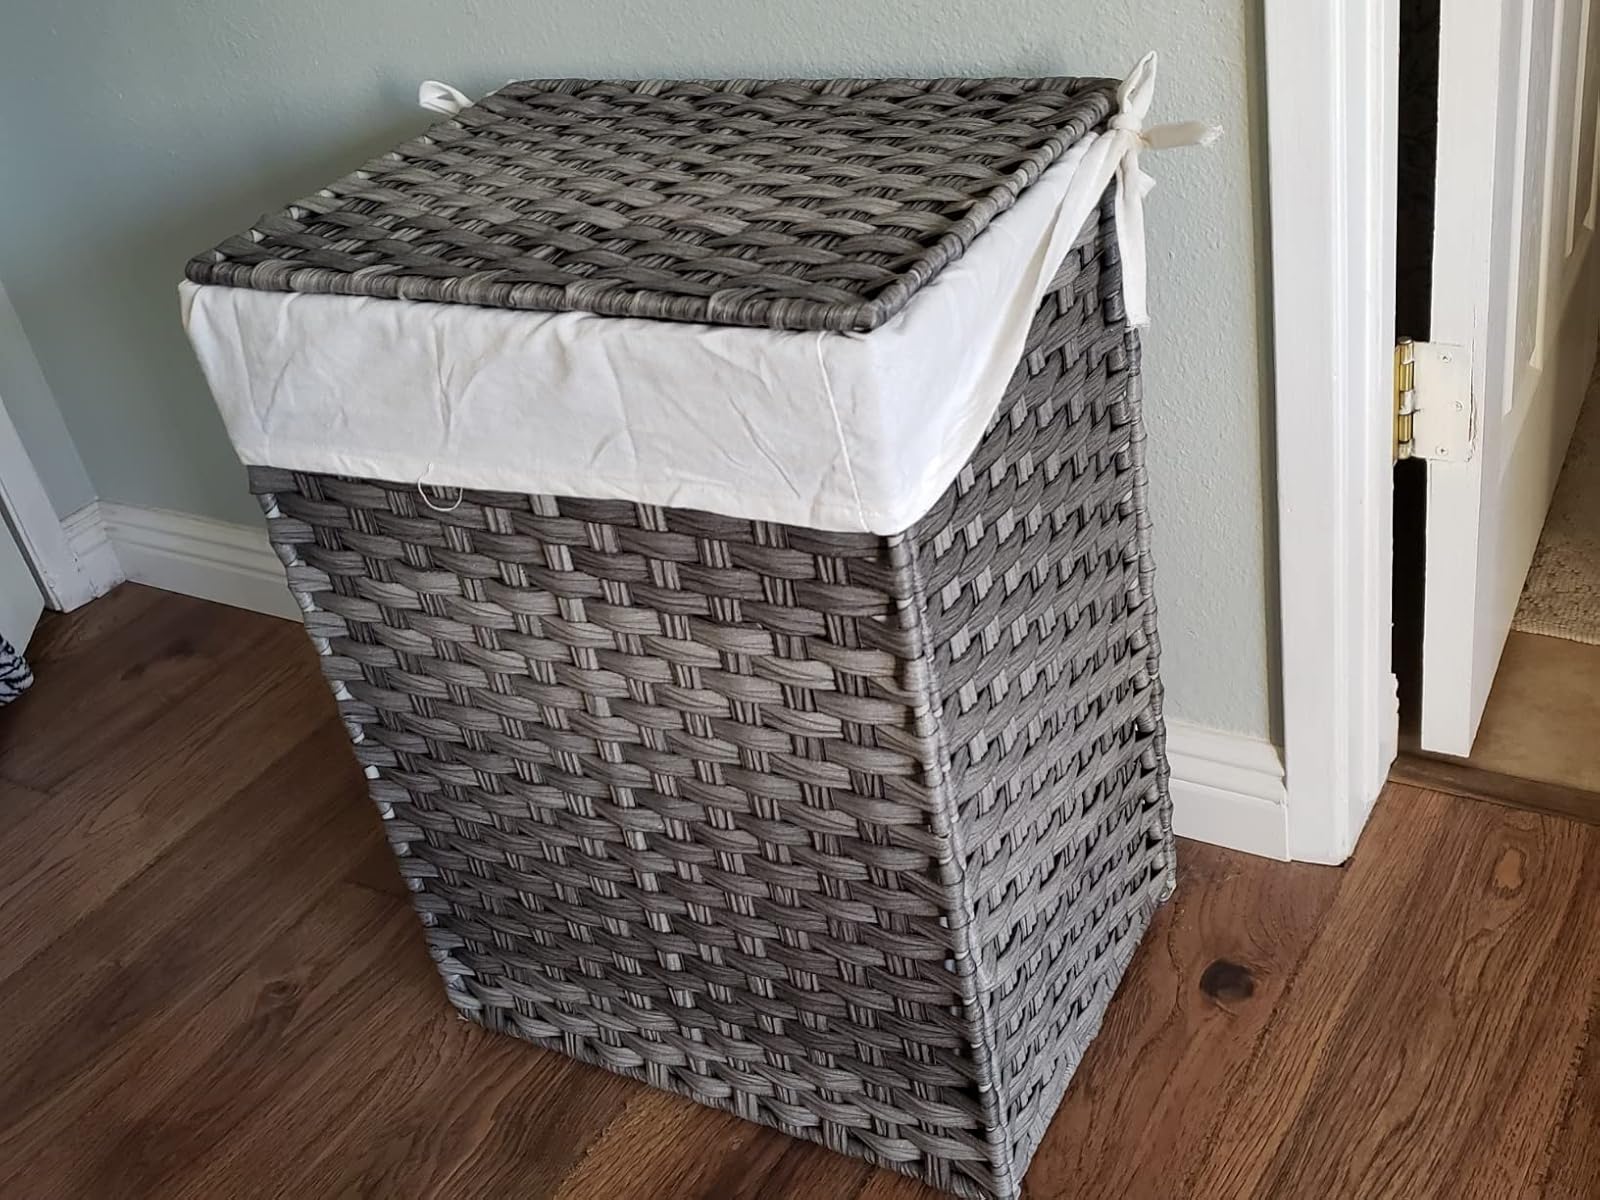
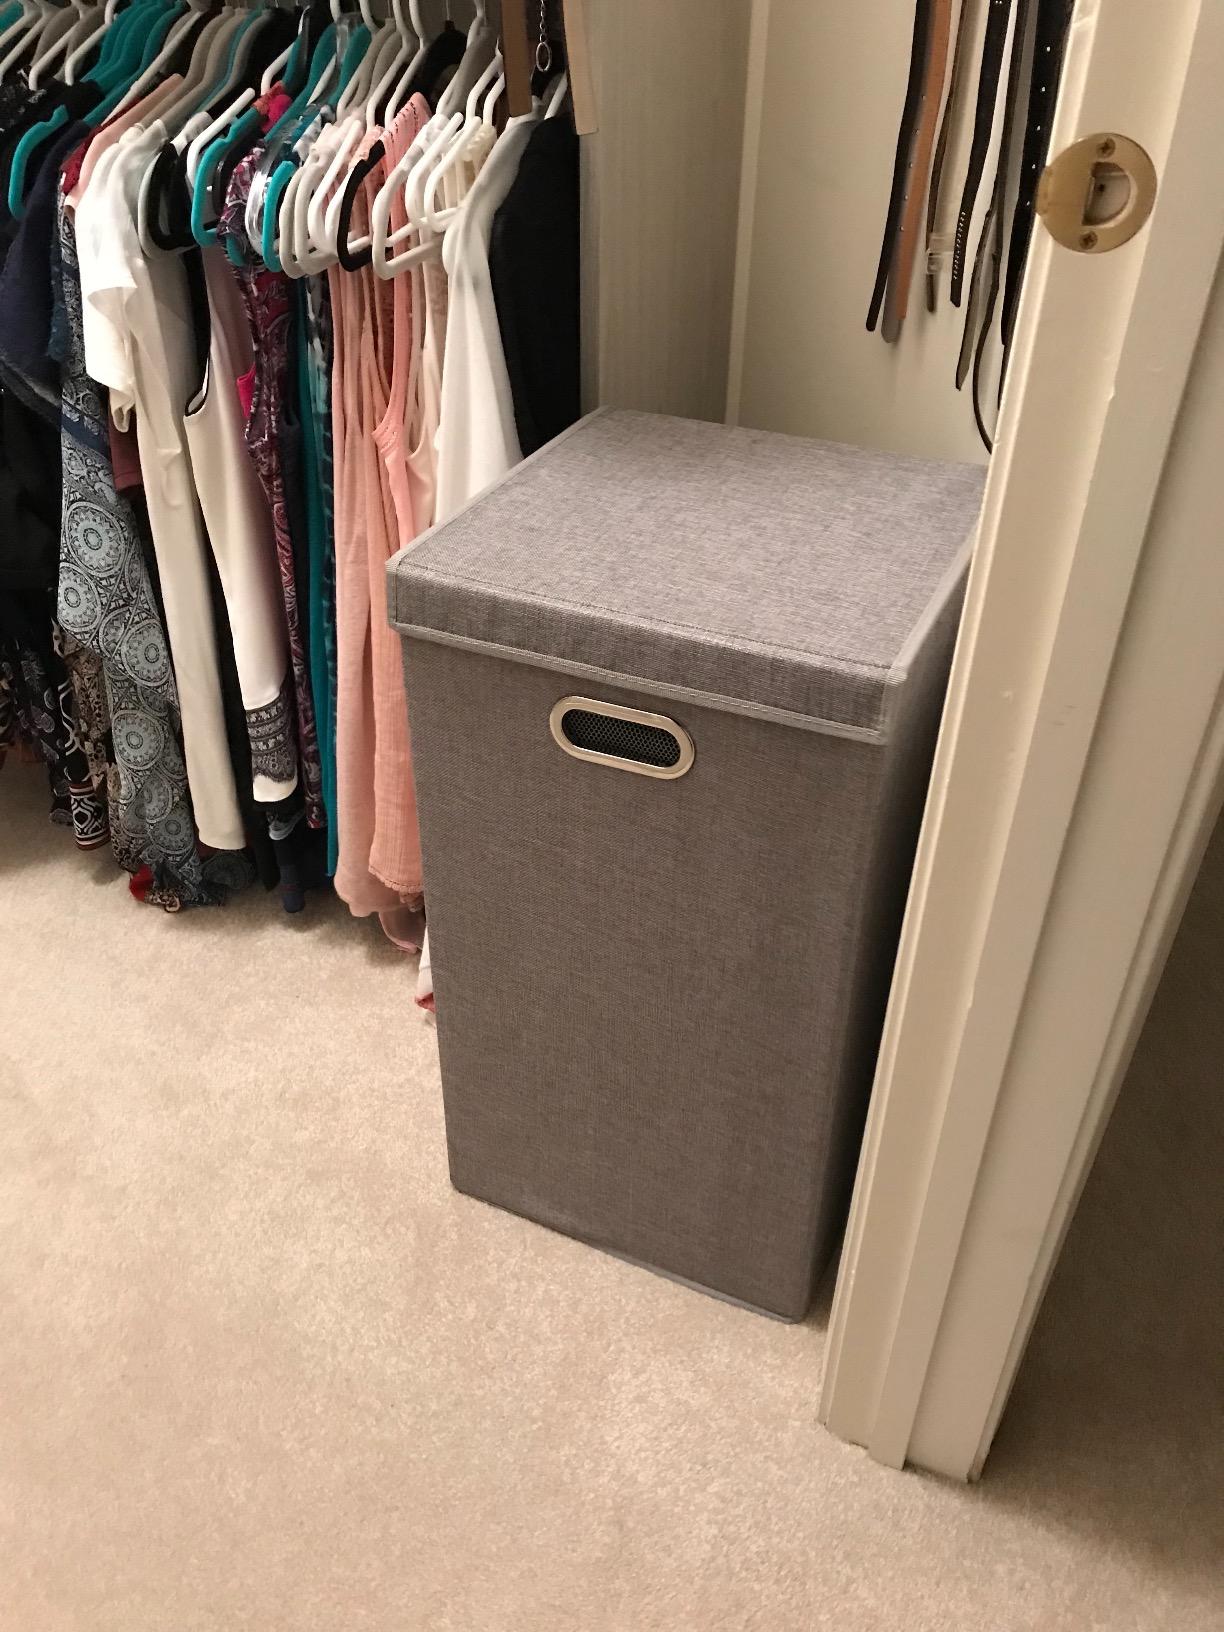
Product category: items_hamper
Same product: no